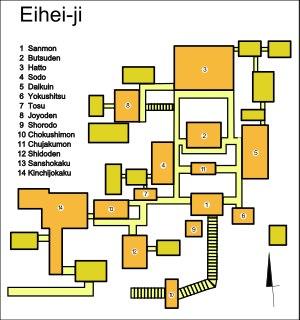
L'Eihei-ji, transcrit aussi Eihai-ji, est l'un des deux principaux temples japonais de l'école Sōtō du bouddhisme zen. Il a été fondé en 1244 par Eihei Dōgen qui introduisit le sōtō au Japon depuis la Chine. Eihei-ji se situe dans le bourg d'Eiheiji, dans la préfecture de Fukui au Japon. En français, ce nom se traduit par « temple de la paix éternelle ».